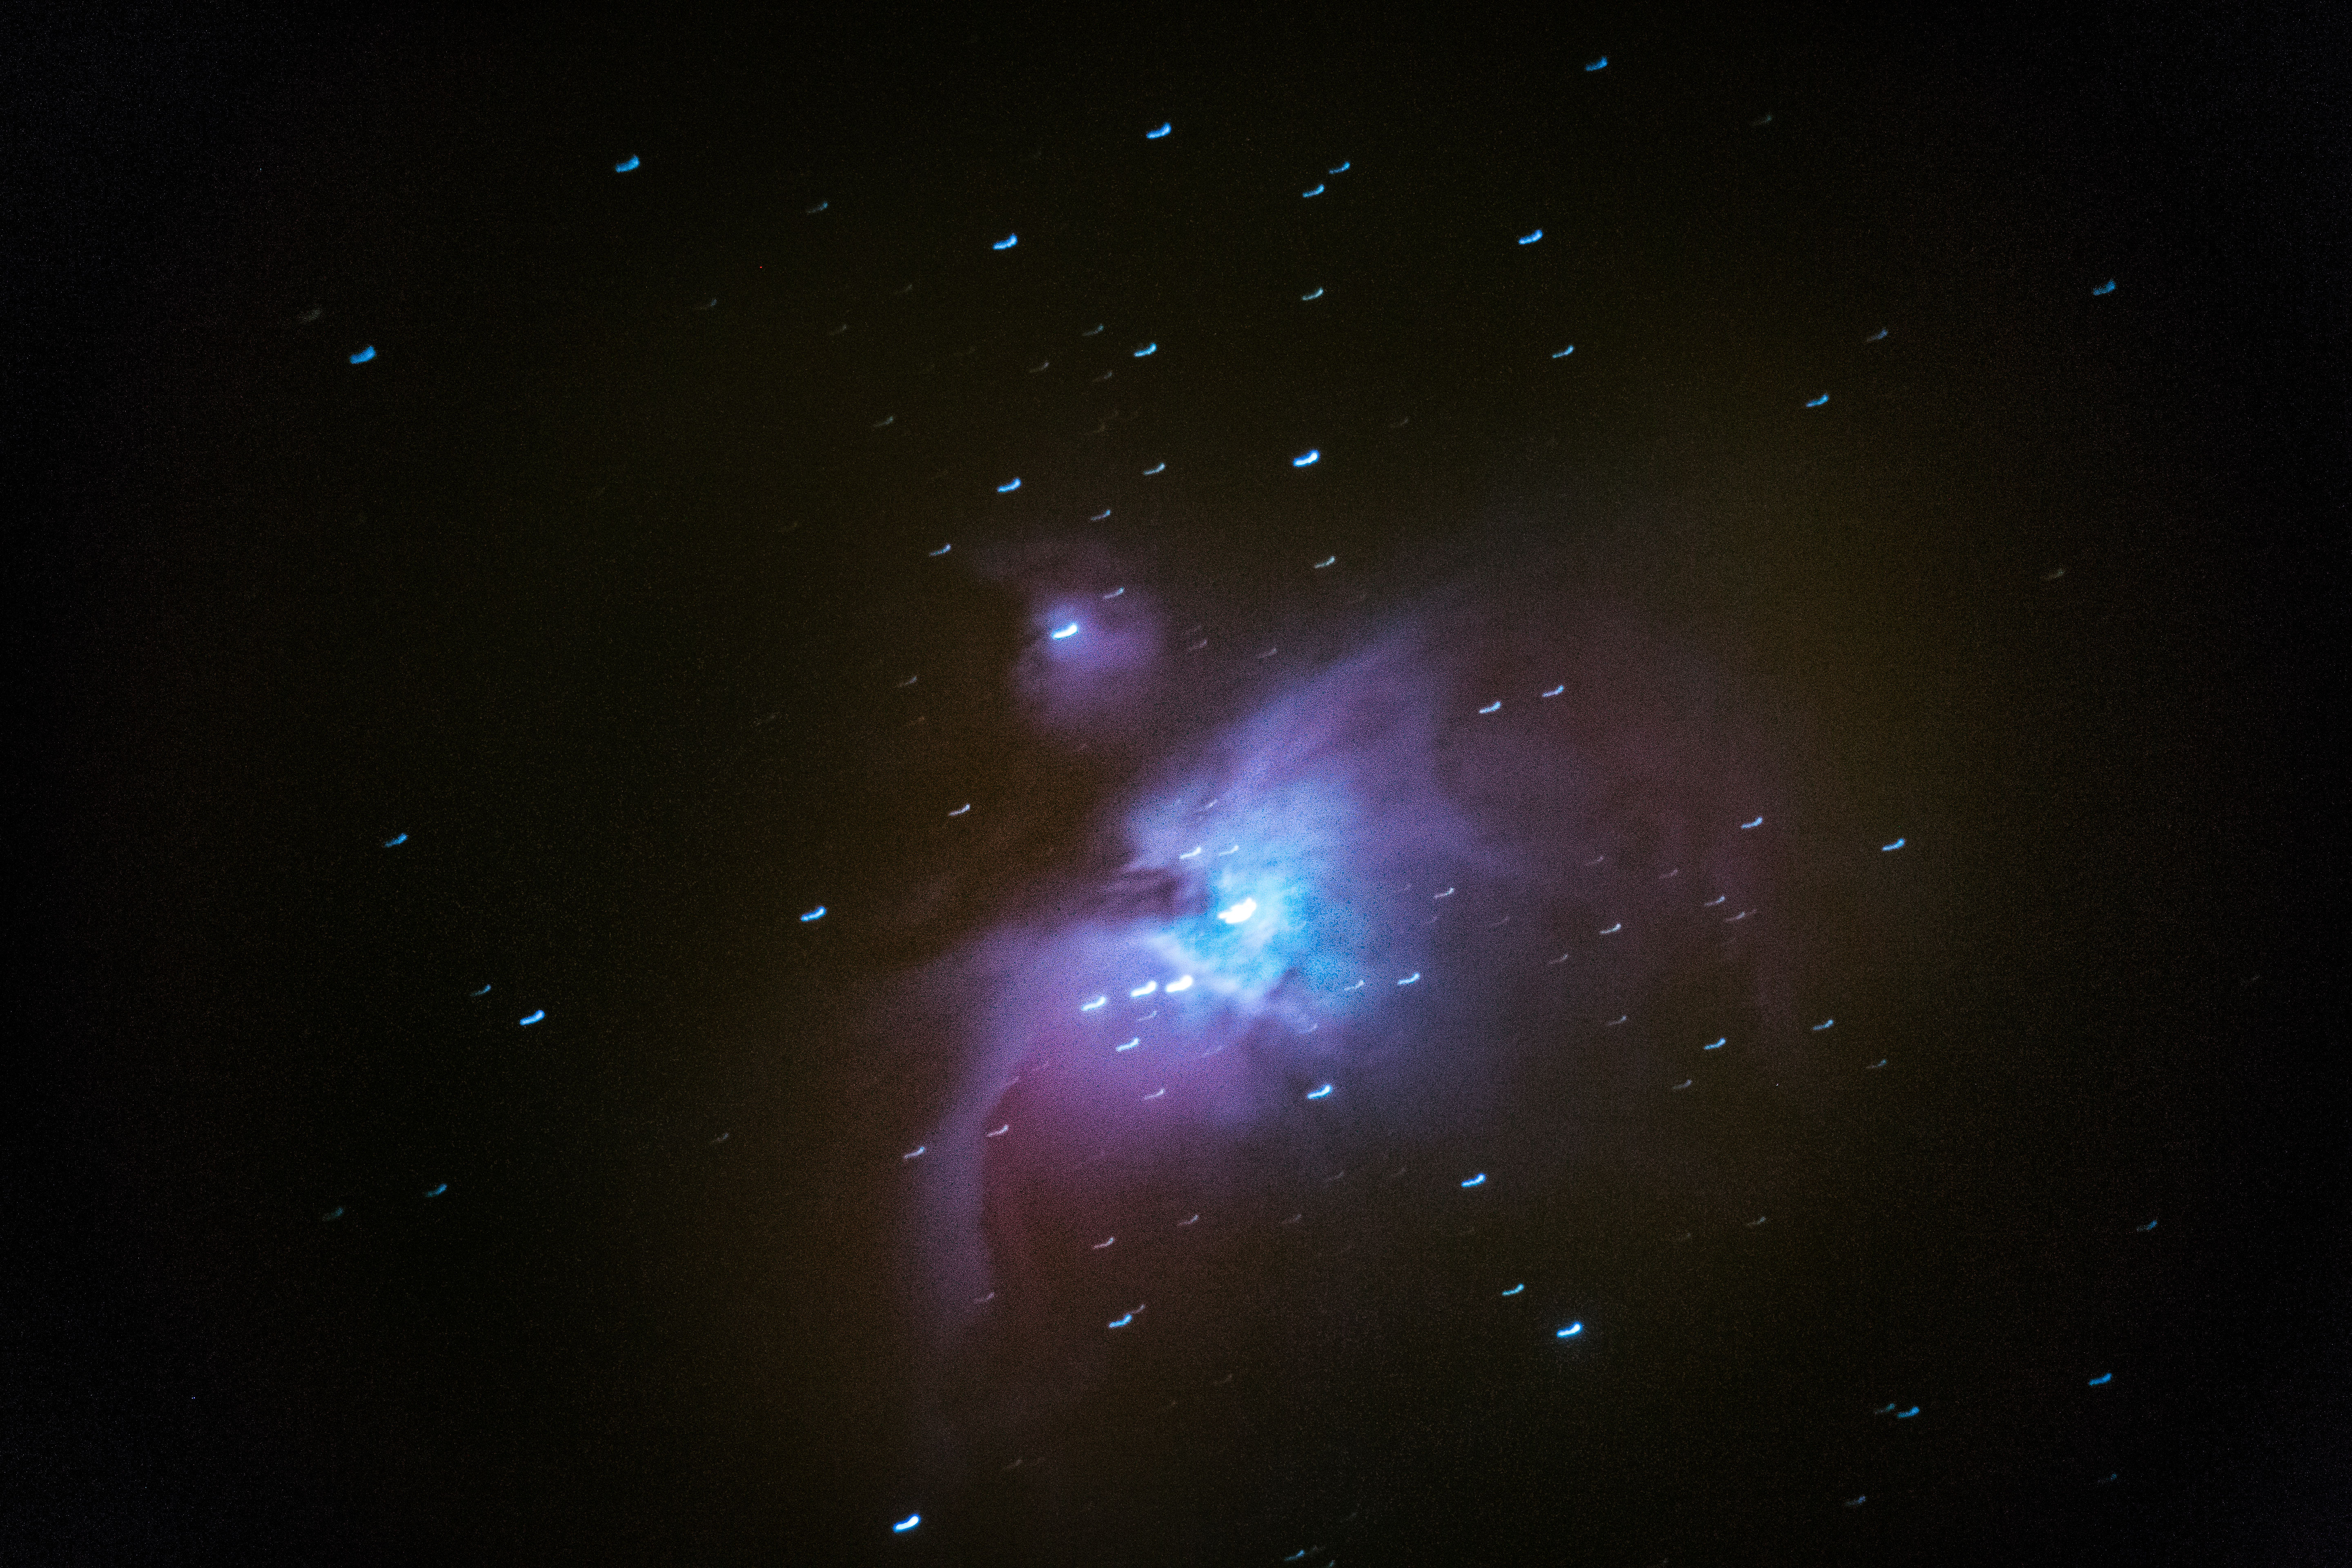
sky, star, atmosphere, space, galaxy, nebula, outer space, cool image, astronomy, i, astronomical object